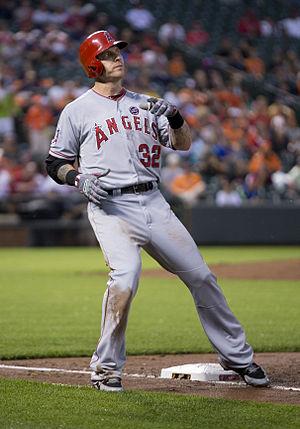
Joshua Holt Hamilton est un voltigeur de la Ligue majeure de baseball.